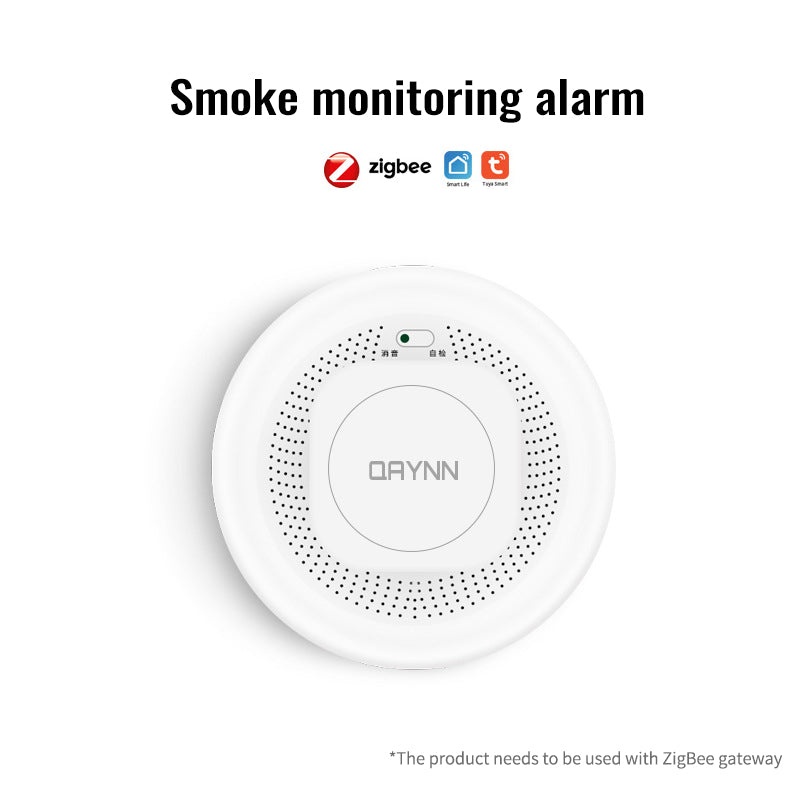
bakeey zigbee tuya smart aardgasleksensor rookmelder voice app controle met alexa google voor smart home alarmsysteem
Beschrijving: 【Realtime detectie met dubbele sensor】 Een rooksensor die de rookconcentratie in de omgeving in realtime kan detecteren. Zeer gevoelige temperatuur- en rookdetectie, nauwkeurige overdracht van alarminformatie. 【Geluids- en lichtalarm]】 Wanneer wordt gedetecteerd dat de rookconcentratie in de lucht de norm bereikt, piept de detector tot 72 decibel, geeft een rood licht knipperend alarmsignaal af en stuurt een alarmsignaal naar de gastheer, en rapporteert de informatie naar de mobiele telefoon van de gebruiker 【Scènekoppeling】 Realiseer vooraf ingestelde beveiligingsscenario's via de mobiele APP. Zodra de bewaakte rook een vooraf ingestelde hoogte bereikt, wordt op afstand een alarm afgegeven. Wanneer de overeenkomstige concentratie is bereikt, zendt de koppelingsgateway een lokaal geluids- en lichtalarm uit en ontvangt de mobiele telefoon de APP-pushherinnering om u op tijd op de hoogte te stellen, en de mobiele telefoon kan het raam openen via de raamopener. (Raamopeners en gateways zijn niet inbegrepen.) 【Detectie met hoge gevoeligheid】 Gebruik van gassensoren met lage stroomsterkte, ingebouwde temperatuurcompensatiemodule, met hoge gevoeligheid, nauwkeurig alarm, om brandongevallen te voorkomen. 【Multi-scene applicatie】 De rookmelder kan normaal werken in huizen, hotels, winkels, kantoren en appartementen. Bescherm elk moment. 【Vereist】 Dit product is alleen van toepassing op Tuya Gateway. Specificaties: Werkspanning: DC 3V Werktemperatuur: -10 ° C- + 55 ° C Communicatieprotocol: ZigBee (HUB is vereist) Materiaal: pc Systeemondersteuning: l0S8.0 / Android4.0 en hoger App-naam: Smart Life / TUYA Waarschuwing lage batterijspanning: ondersteuning Pakket inbegrepen: 1 * Rookmelder
Brand: 123Materialen.com
Category: Home & Garden > Flood, Fire & Gas Safety > Smoke & Carbon Monoxide Detectors > Smoke Detectors